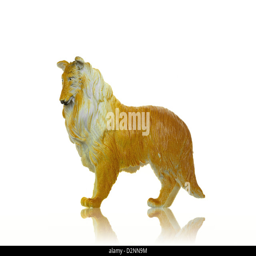
farm animals isolated against a white background